Lords of St. Thomas

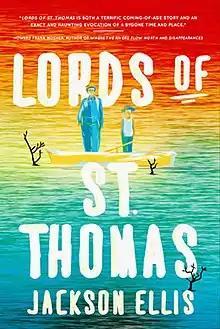
First edition cover

Lords of St. Thomas is a 2018 historical novel by American writer Jackson Ellis. The novel won the inaugural Howard Frank Mosher Book Prize in 2017, selected by Howard Frank Mosher himself shortly before his death in January 2017.